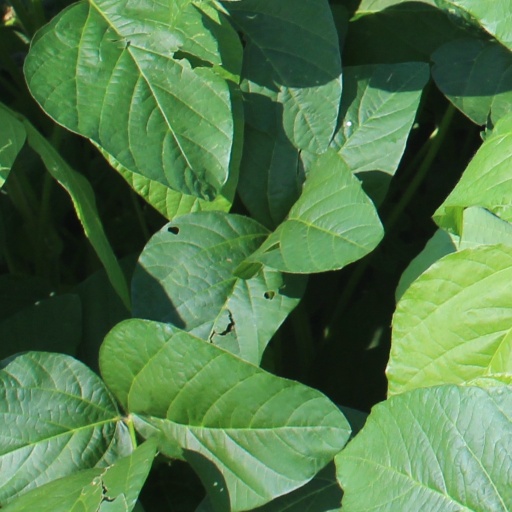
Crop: soybean